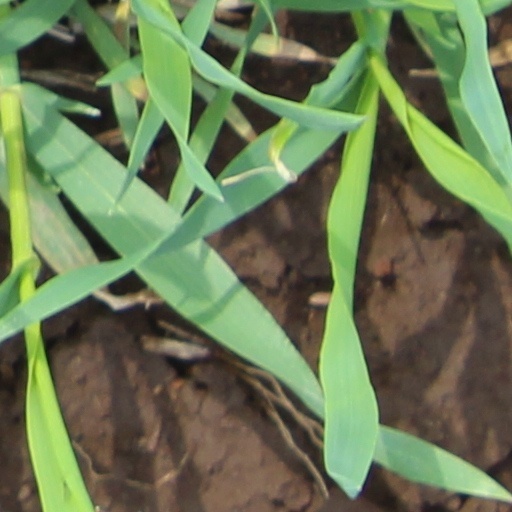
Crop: wheat